Mansfield, Ohio

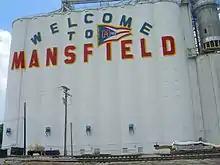
Welcome sign on Ohio Route 13

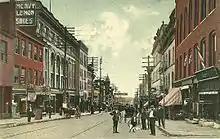
View of downtown Mansfield in 1908, looking south on North Main Street from Third Street

Mansfield was laid out and founded by James Hedges, Joseph Larwell, and Jacob Newman, and was platted in June 1808 as a settlement. It was named for Colonel Jared Mansfield, the United States Surveyor General who directed its planning.